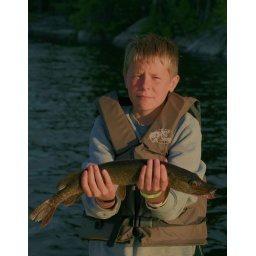
My son caught this pike in ontario on lake windermere